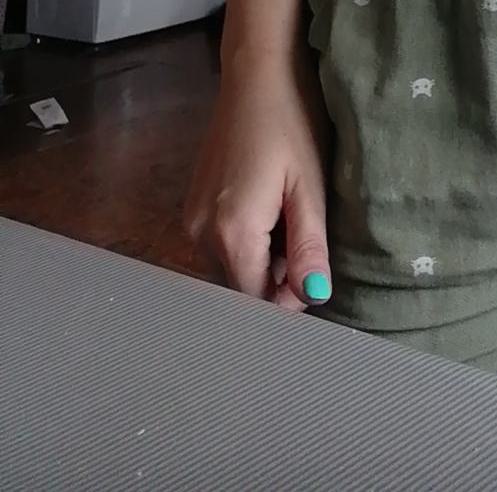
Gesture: no_gesture